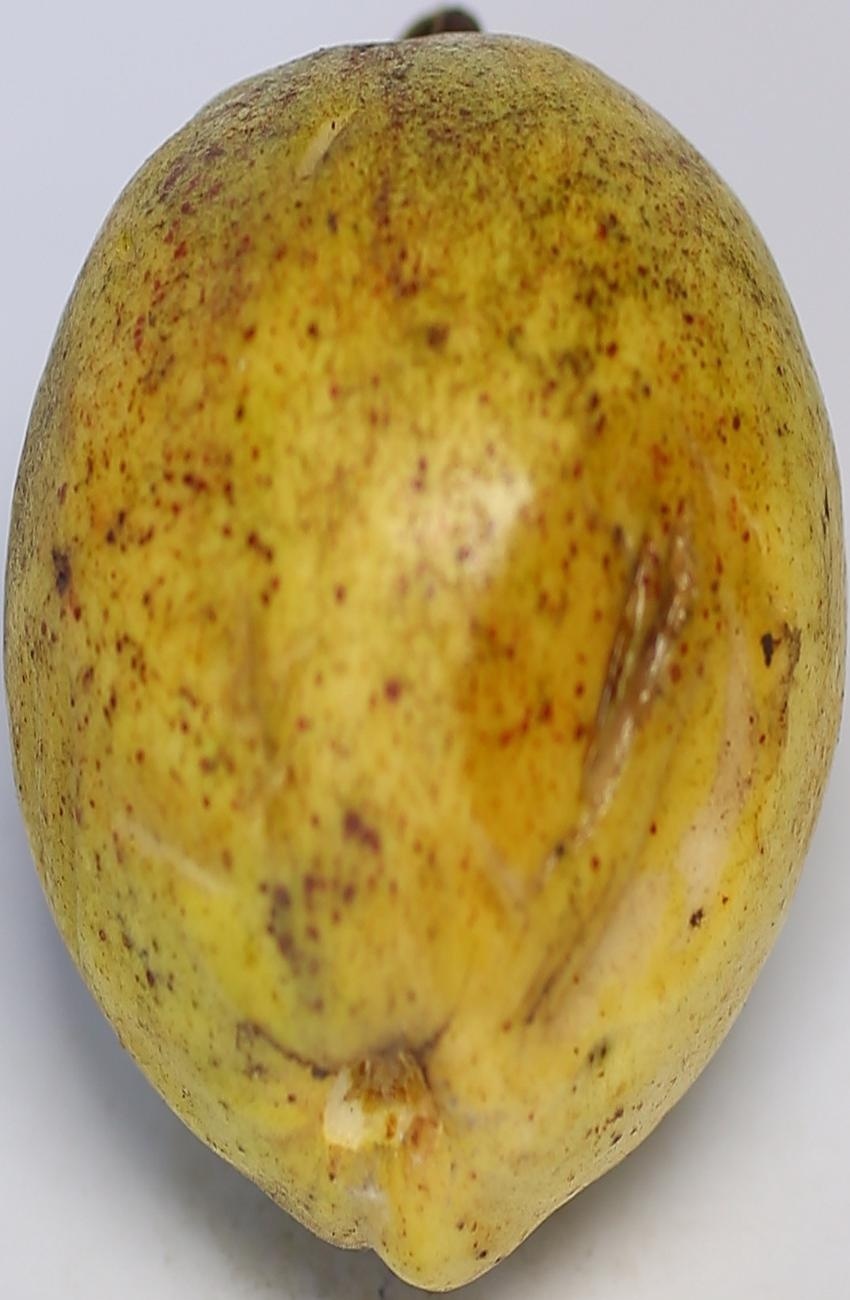
Maturity: ripe
Variety: thadhrami